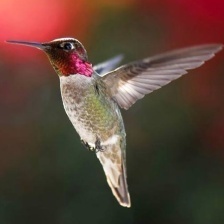
Species: ANNAS HUMMINGBIRD
Scientific name: CALYPTE ANNA
ImageNet parent category: hummingbird